Wild turkey

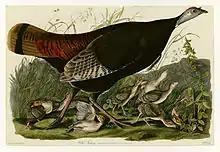
Female wild turkey with young, from "Birds of America" by John James Audubon

Native from the central valleys to the northern mountains of Mexico and the southernmost parts of Arizona and New Mexico. Gould's wild turkeys are heavily protected and regulated. The subspecies was first described in 1856. They exist in small numbers in the U.S. but are abundant in northwestern portions of Mexico. A small population has been established in southern Arizona. Gould's are the largest of the six subspecies. They have longer legs, larger feet, and longer tail feathers. The main colors of the body feathers are copper and greenish-gold. This subspecies is heavily protected owing to its skittish nature and threatened status.